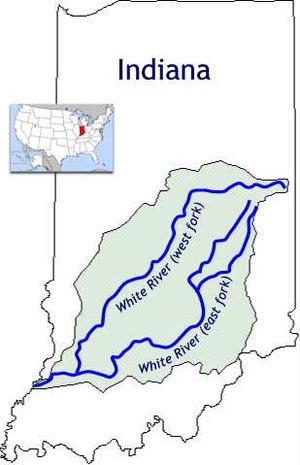
La White River est une rivière au double cours irriguant le centre et le sud de l'Indiana, affluent de la Wabash River, donc un sous-affluent du fleuve le Mississippi, par l'Ohio.